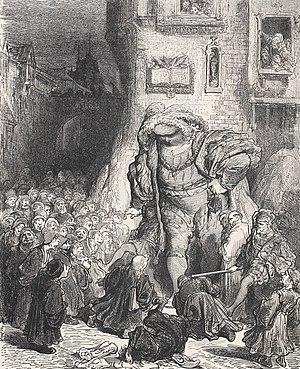
Les Chicanous gagnent leur vie en étant battus. Illustrations de Gustave Doré en 1873, éditions Garnier Frères
Le Quart Livre est un roman écrit par François Rabelais dont la version intégrale est publiée en 1552 sous les presses de Michel Fezandat. Dans ce livre, Pantagruel et ses compagnons, dont Panurge, voguent vers l'oracle de la Dive Bouteille qu'ils atteindront dans Le Cinquième Livre. En 1548, onze chapitres du Quart Livre étaient déjà publiés. Le 1ᵉʳ mars 1552, le livre est censuré par les théologiens.